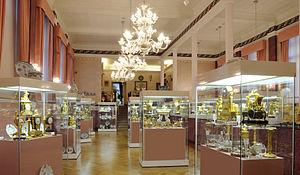
Cette image peut être utilisée et reproduite à volonté dans des conditions DIGNES et A LA CONDITION de mentionner expressément son origine à savoir de faire figurer la mention "" Collections baron et baronne François DUESBERG"""
Mons est une ville francophone de Belgique située en région wallonne. Ancienne capitale des comtes de Hainaut, chef-lieu de la province de Hainaut, ville principale de l’arrondissement de Mons, elle est le siège d’une des cinq cours d’appel du pays. La population montoise est de 95 334 habitants en 2018 et son agglomération contient 258 490 habitants.
Le musée François DUESBERG est consacré aux arts décoratifs de la période 1775-1825.